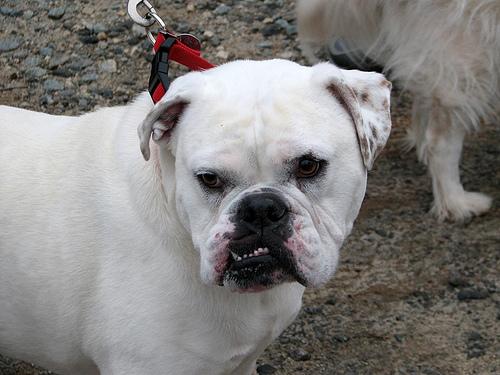
Breed: american bulldog